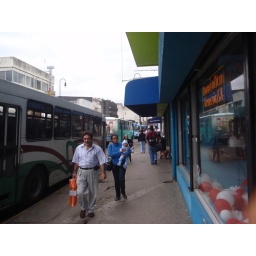
People walking by buses on sidewalk